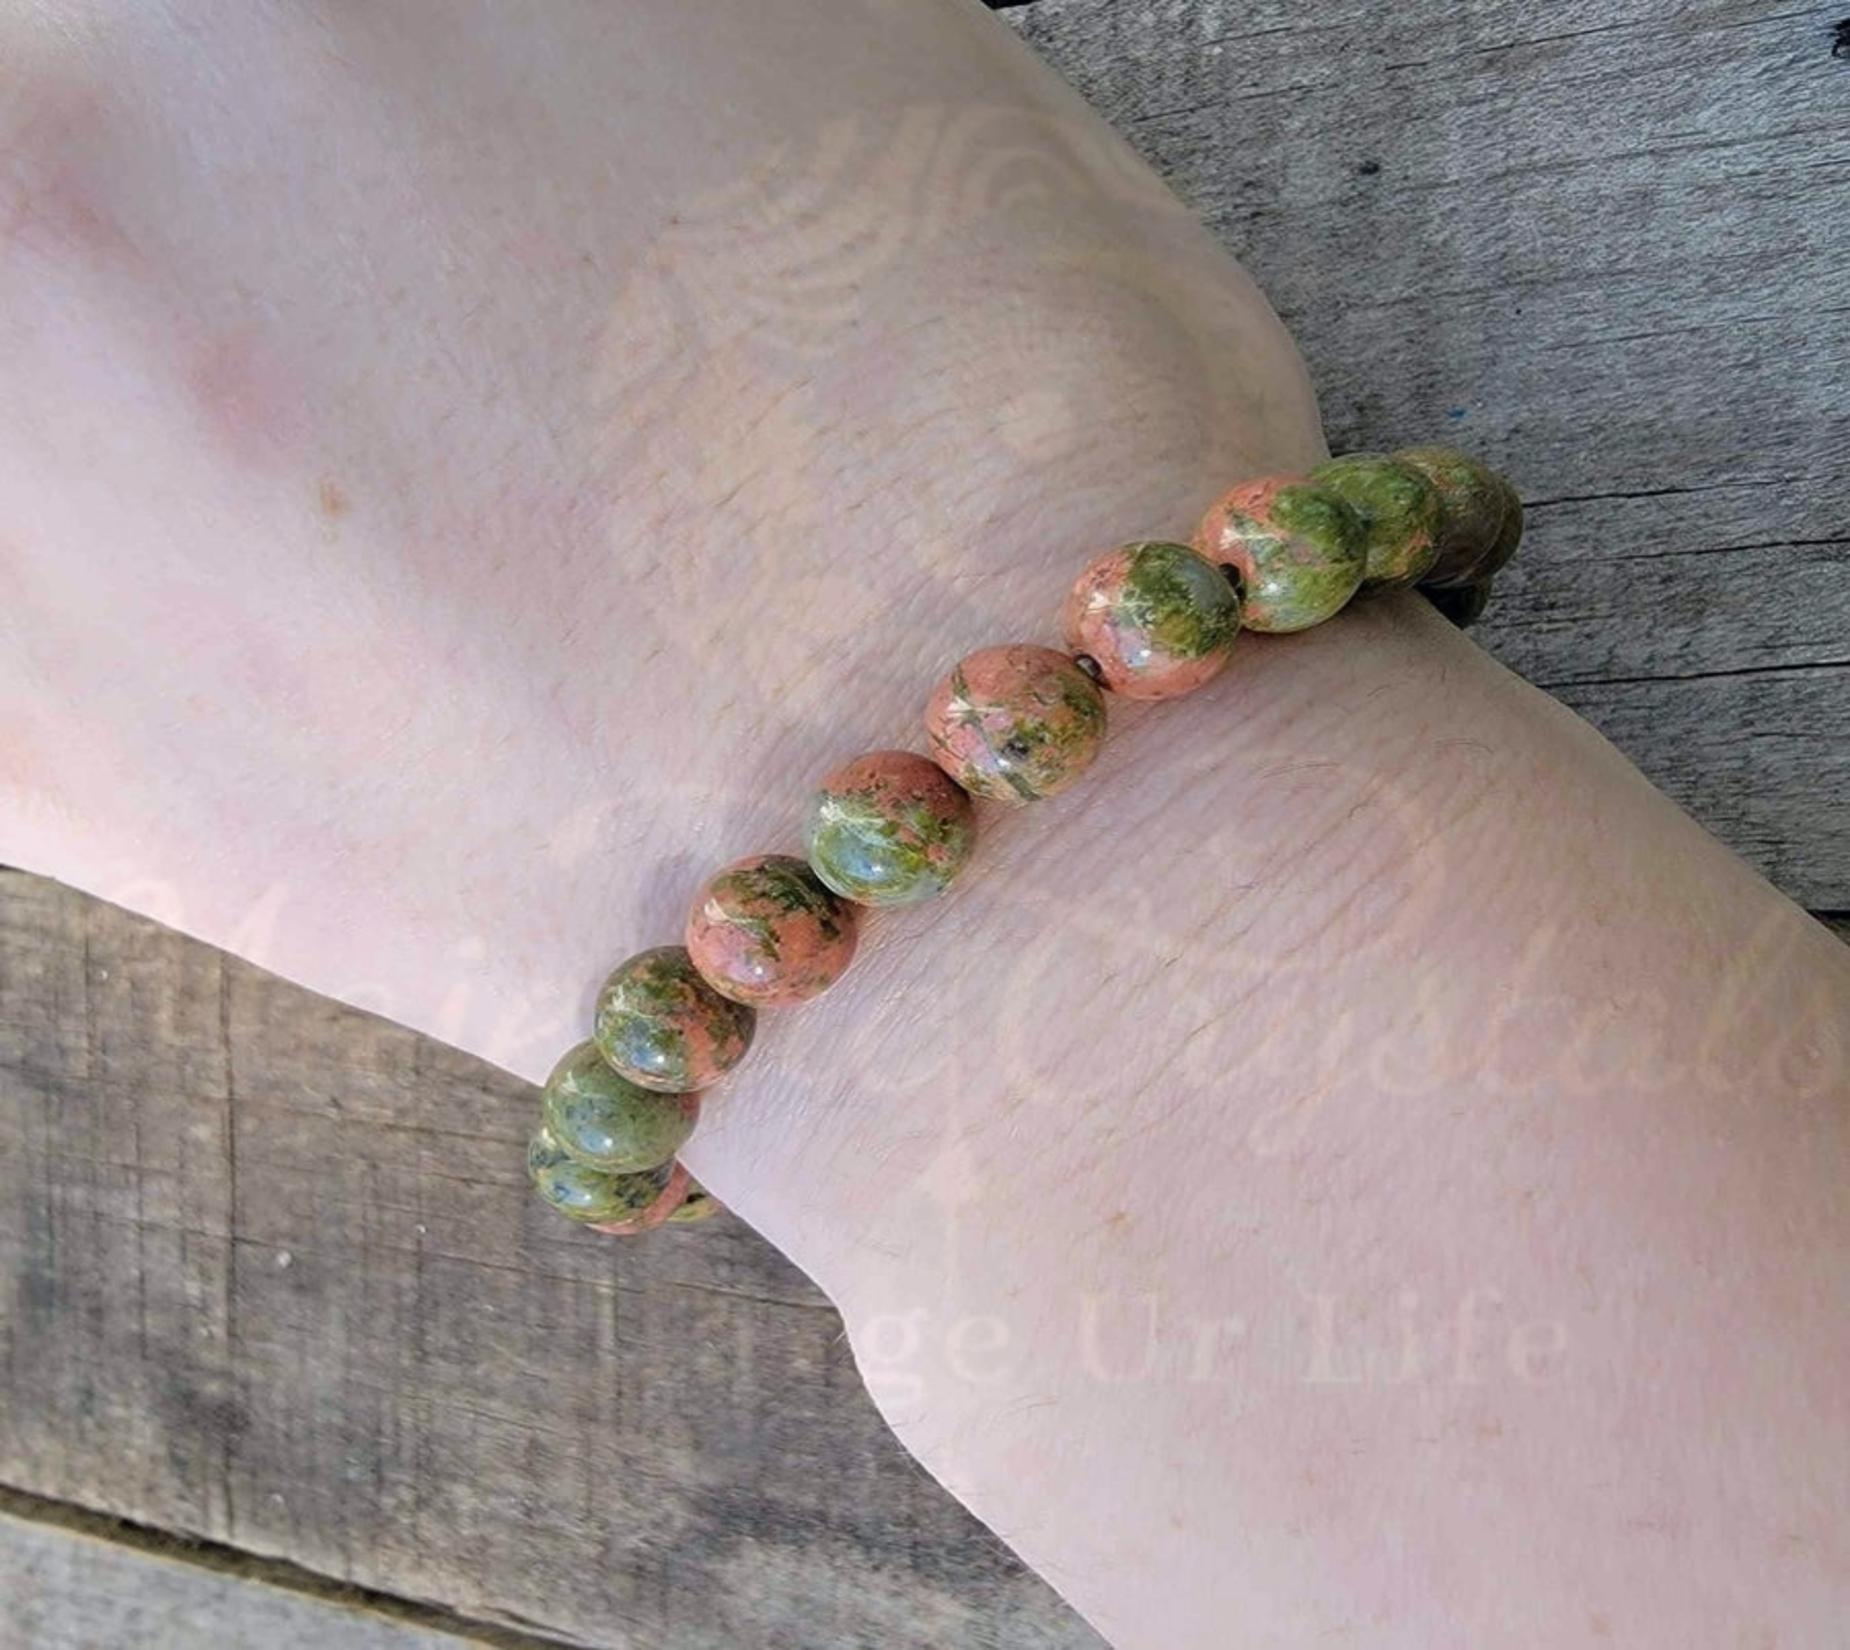
Majestic Crystals Unakite Beaded Bracelet
Type: Bracelets & Bangles
Brand: Majestic Crystals
Price: Rs. 999
 Wear unkite bracelet. It is a highly spiritual stone with psychic powers. It is directly related to the third eye chakra and opens up psychic vision. Being a balanced stone, it creates a perfect balance of inner emotions, practicality and spirituality.Because it helps them to provide accurate predictions and readings. However, making someone extremely psychic is not the only feature of this bracelet. Bathing has innumerable benefits on the wearer.